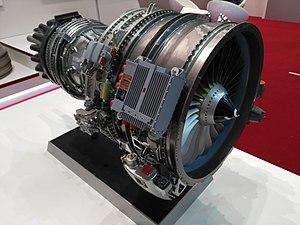
Paris Air Show 2017 Aviadvigatel model